Australian cyclists at the Tour de France

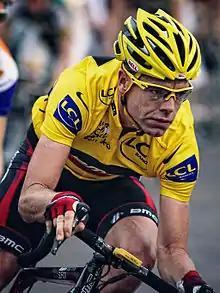
Evans wearing the yellow jersey during a Criterium in Surhuisterveen after the 2011 Tour de France

Australian cyclists have competed in the Tour de France since 1914 with Don Kirkham and Iddo Munro being the first representatives. Australian participation was sporadic until the 1980s. Two notable Australian riders before the 1980s were Hubert Opperman and Russell Mockridge, a gold medallist from the 1952 Olympic Games.